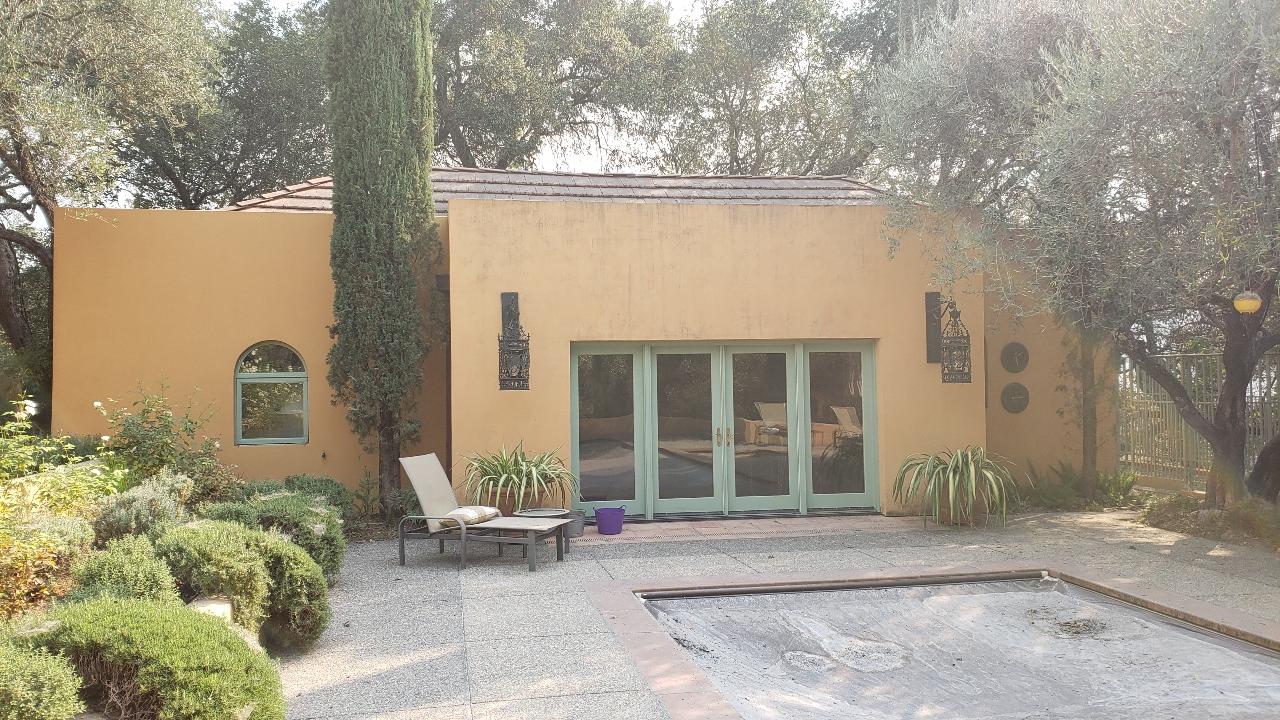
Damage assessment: no_damage